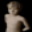
Label: boy